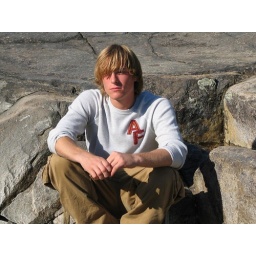
on the rocks by the beach here in Aussie itself